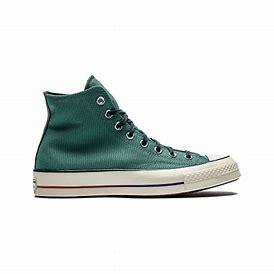
Brand: Converse
Model: 100